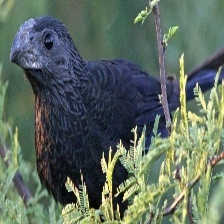
Species: GROVED BILLED ANI
Scientific name: CROTOPHAGA SULCIROSTRIS